List of United States Supreme Court cases, volume 95

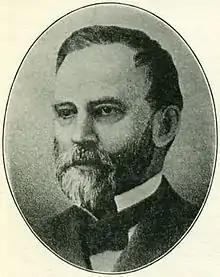
Sylvester Pennoyer

In "Pennoyer v. Neff", 95 U.S. 714 (1878), the Supreme Court held that a state court can only exert personal jurisdiction over a party domiciled out-of-state if that party is served with process while physically present within the state. The Court was asked to determine whether a state court has personal jurisdiction over a non-resident (Neff) when such non-resident: (a) did not voluntarily appear before the court; (b) was not personally served with process while within the state; and (c) held property within the state at the time of the original lawsuit, but the property was not attached to the suit when it was initiated. The Court ruled in favor of Neff, holding that for the trial court to have jurisdiction over the property the property needed to be attached before the start of litigation, upon which the trial court has quasi in rem jurisdiction.